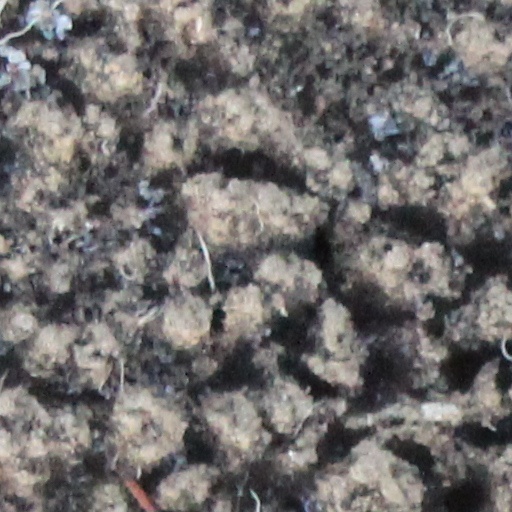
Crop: wheat